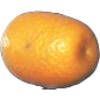
Label: Kumquats 1